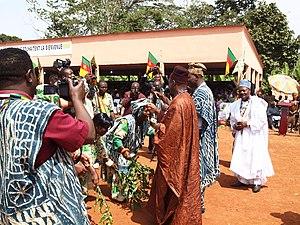
Festival du macabo à Bangoua, région de l'Ouest du Cameroun, département du Ndé This is an image of music and dance from Cameroon
Bangoua est un village situé dans l'ouest du Cameroun.